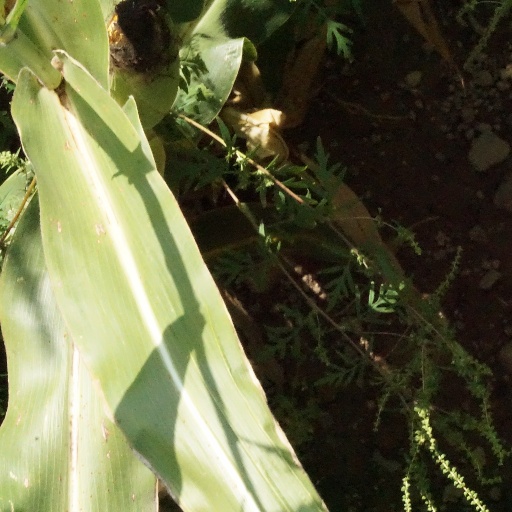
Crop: maize; corn